Rae baronets

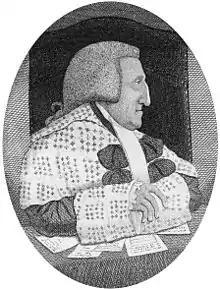
Lord Eskgrove

The Rae Baronetcy, of Eskgrove in the County of Midlothian, was a title in the Baronetage of the United Kingdom. It was created on 27 June 1804 for the Scottish judge David Rae, Lord Eskgrove. The third Baronet was Lord Advocate between 1819 and 1830 and 1834 and 1835. The title became extinct on his death in 1842.